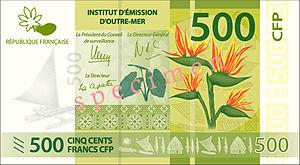
Billet en francs Pacifique (série de 2014)
Les signes identitaires de la Nouvelle-Calédonie sont un ensemble de symboles représentant cette collectivité locale française au statut spécifique. Ils sont prévus par l'accord de Nouméa signé entre l'État, les anti-indépendantistes du Rassemblement pour la Calédonie dans la République et les indépendantistes du Front de libération nationale kanak et socialiste le 5 mai 1998. Ils comprennent : le nom du pays, son drapeau, sa devise, son hymne et des propositions de graphisme pour les billets de banque.
Le franc Pacifique, ou simplement appelé franc dans l'usage courant, est, avec l'euro, une des deux monnaies officiellement utilisées au sein de la République française. Également connu sous le nom de franc CFP, il a cours dans les collectivités françaises de l’océan Pacifique : Nouvelle-Calédonie, Polynésie française et Wallis-et-Futuna.